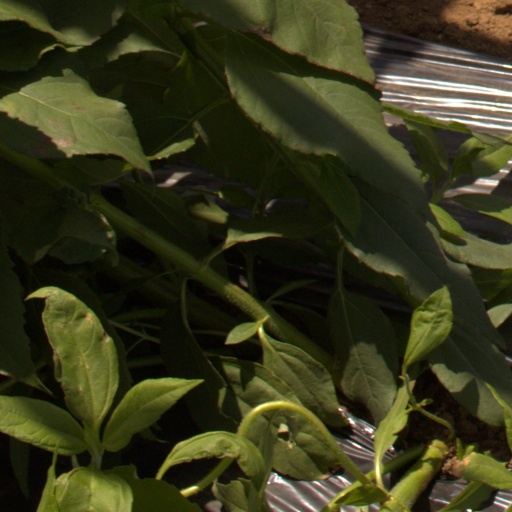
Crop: Jerusalem artichoke